The Shipwrecked

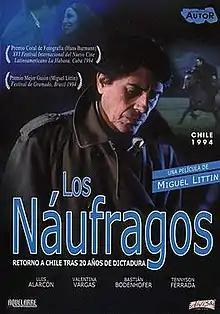
Film poster

The Shipwrecked is a 1994 Chilean drama film directed by Miguel Littín. It was screened in the Un Certain Regard section at the 1994 Cannes Film Festival.